Nader El-Sayed

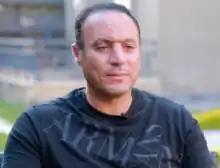

Nader El-Sayed (born 31 December 1972) is an Egyptian retired professional footballer who played as a goalkeeper.